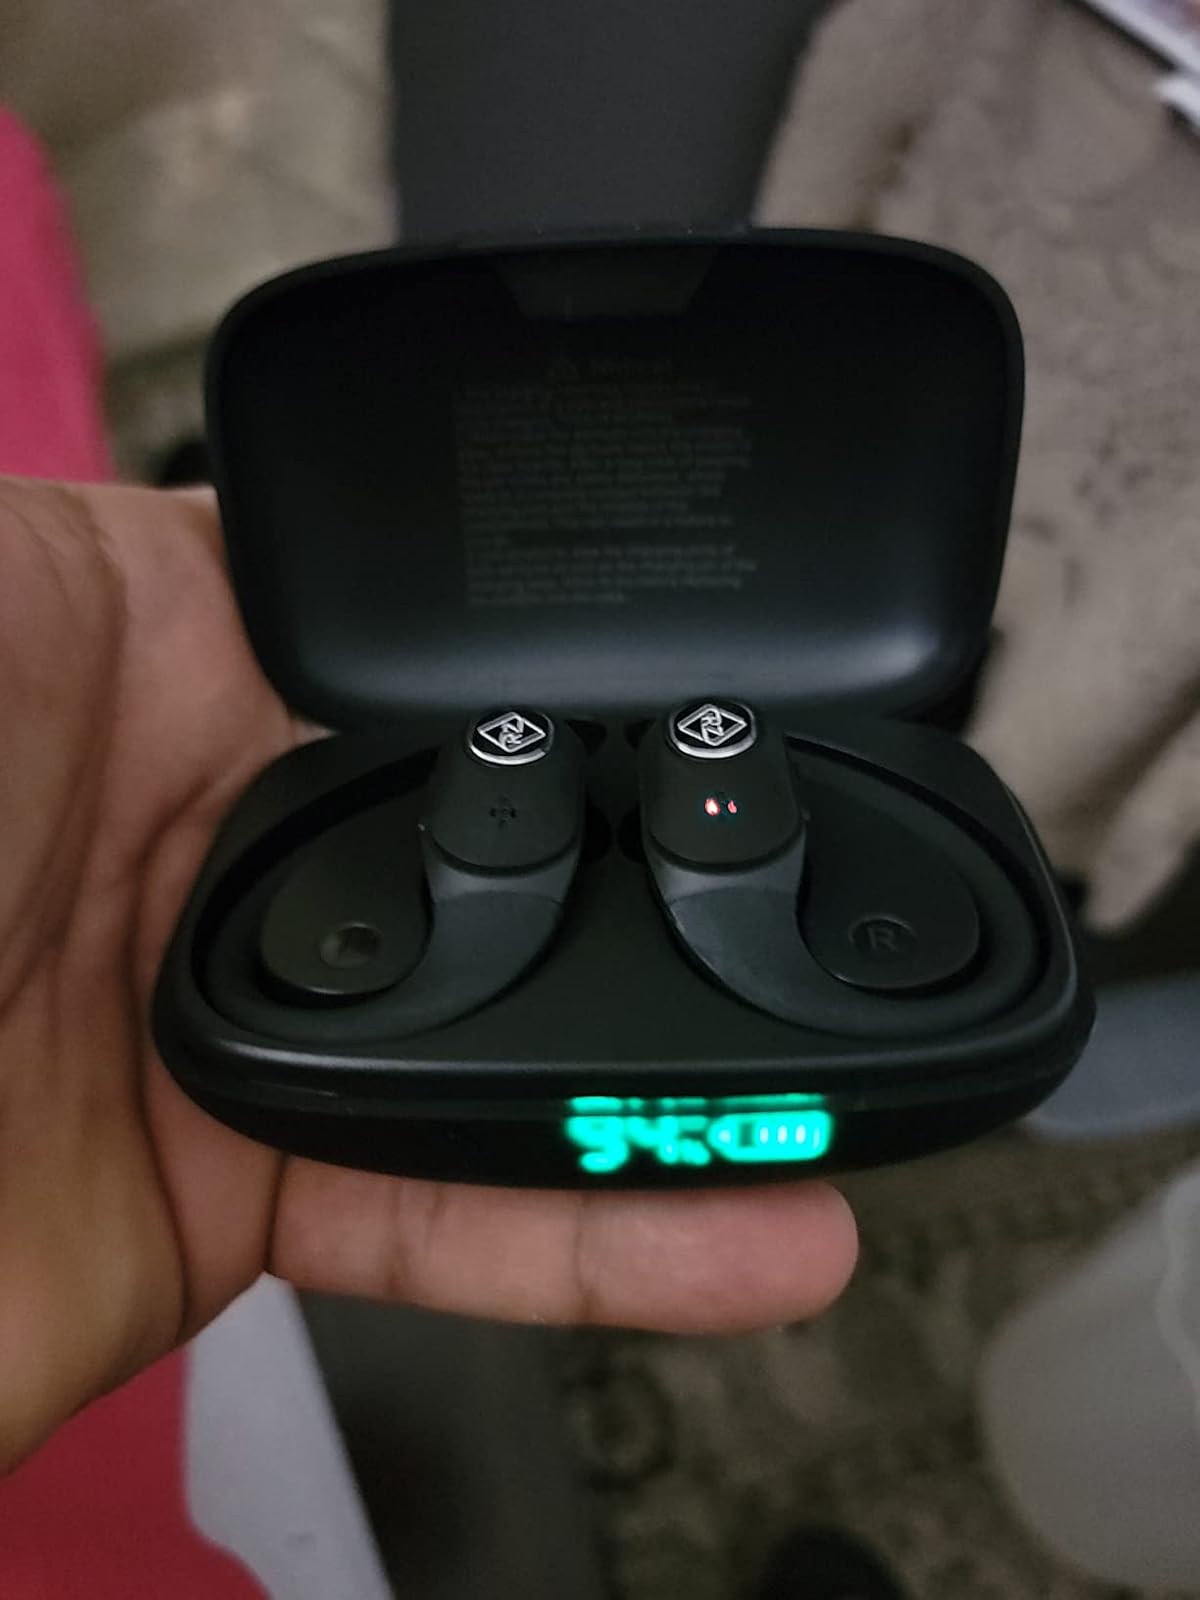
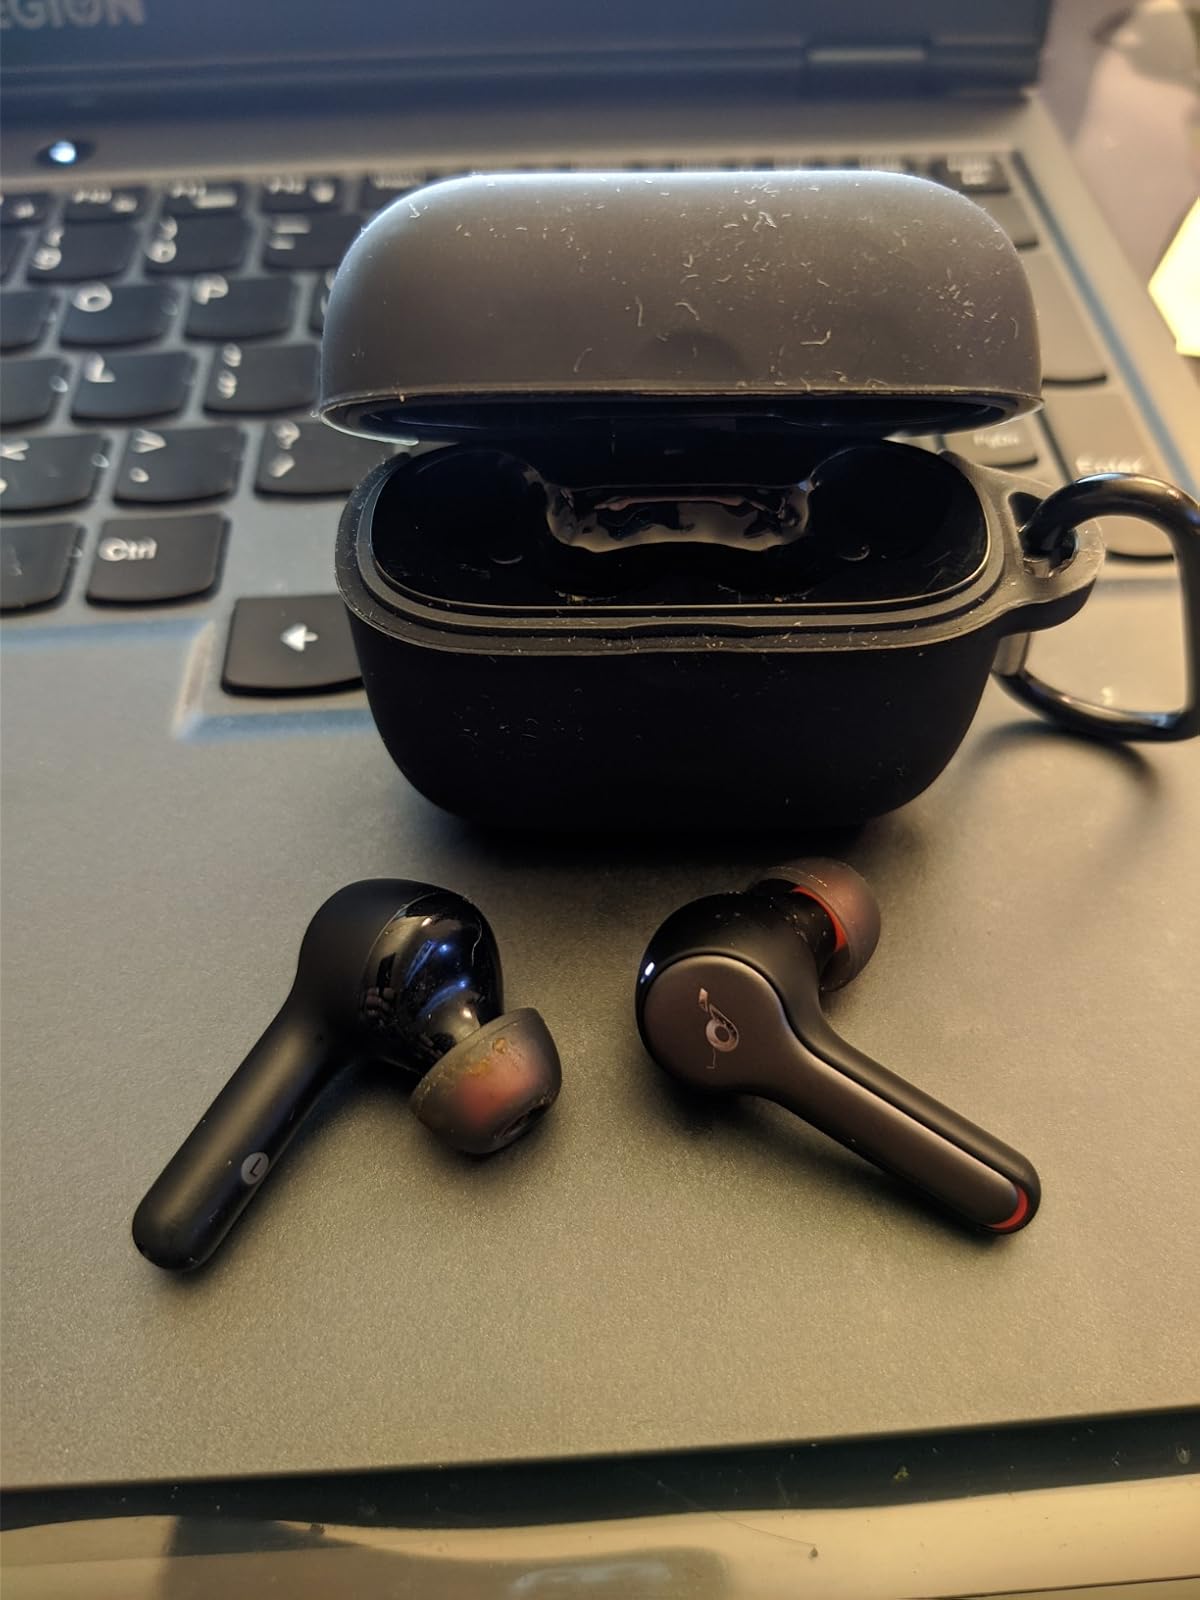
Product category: earbuds
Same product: no